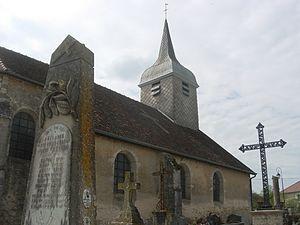
Eclance (Aube)
Éclance est une commune française située dans le département de l'Aube, en région Grand Est.